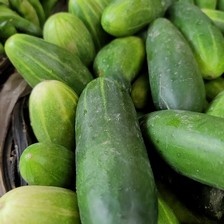
Label: cucumber